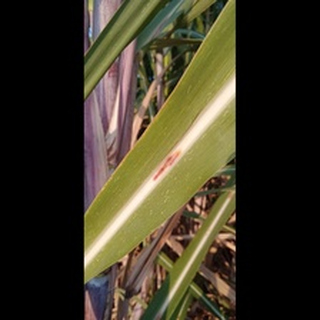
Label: sugarcane_red_rot